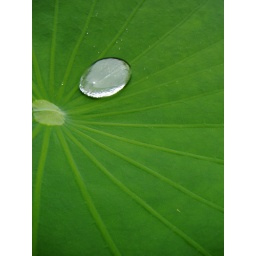
Dad was watering his plants one day and a water droplet got caught in one of his lotus leaves